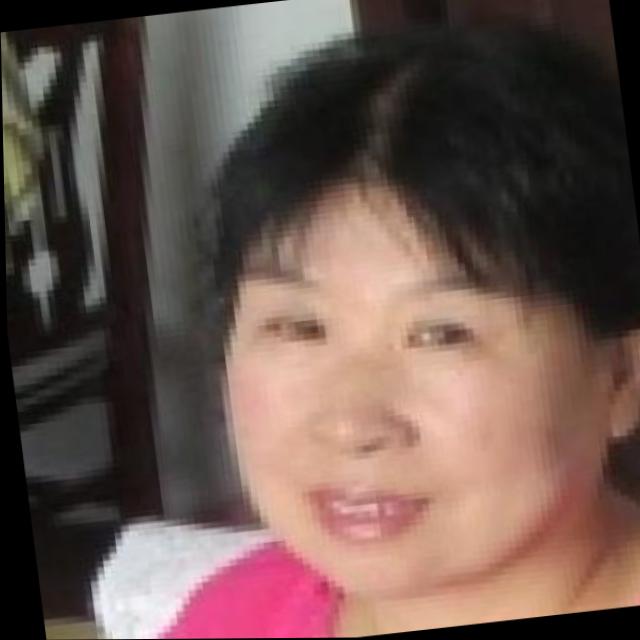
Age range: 45-64